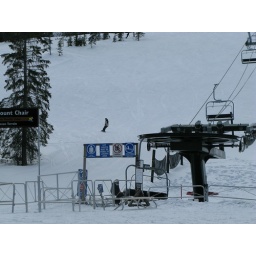
that's Carl co.ming down just above the blue signs